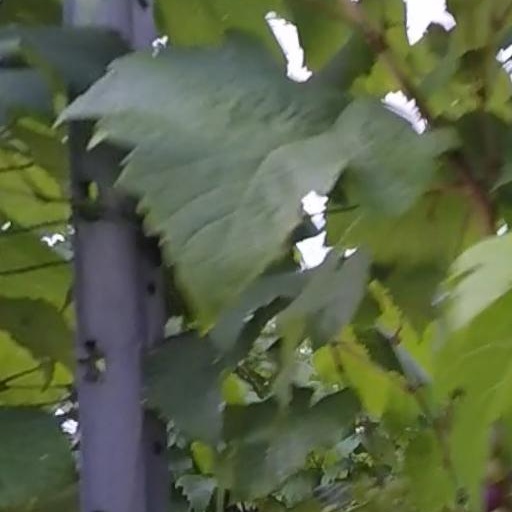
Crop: grape